Here I Am (Kelly Rowland album)

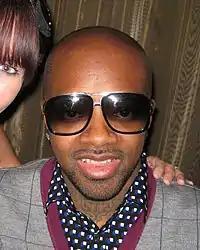
Rowland pushed the album back to work with Jermaine Dupri (pictured) and his writing partner Bryan-Michael Cox.

Other studio sessions took place with Akon, while new writing sessions were planned with season eight "American Idol" runner-up Adam Lambert. No songs from either Akon or Lambert appear on the US track listing. In September 2010 it was also confirmed that Stewart's fellow songwriting and production partner, The-Dream, had joined his studio sessions with Rowland. "Rap-Up" reported that The-Dream had been staying in New York City where he was penning songs for Rowland to record. Then on September 5, 2010, songwriter and producer Jermaine Dupri, revealed in his "Living the Life" series that he was in the studio with Rowland recording material for the album. In the second of these videos, songwriter Bryan-Michael Cox was also present during sessions with Rowland and Dupri. It was later revealed that the opportunity and desire to schedule more recording sessions with the duo led to the album's pushback into 2011. None of the tracks with Dupri, Cox or The-Dream made the album. In January 2011, during a trip to London, it was revealed that Gucci Mane, Lil Wayne and Rick Ross would all appear on the album. Although by the time the track listing was revealed, only Wayne's song features while rappers Mane and Ross were replaced with new songs, respectively featuring Big Sean, Lil Playy and Love.